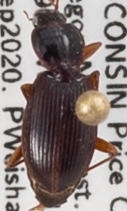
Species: Synuchus impunctatus
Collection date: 2020-09-08
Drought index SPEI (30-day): -0.452
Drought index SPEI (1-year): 1.766
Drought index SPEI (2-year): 2.09